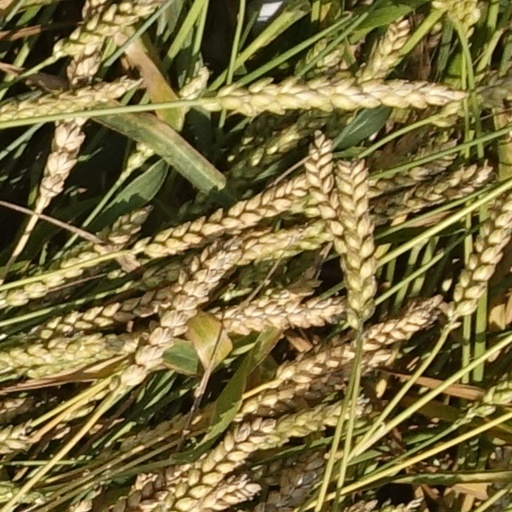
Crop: wheat